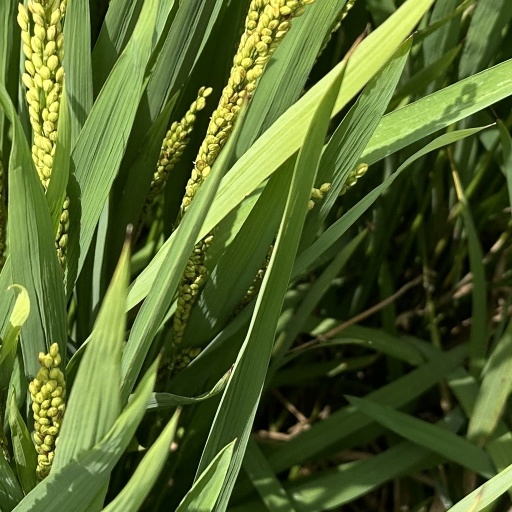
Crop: rice